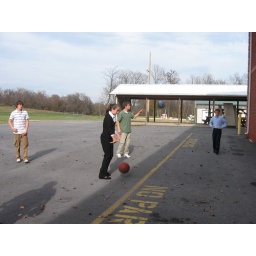
ball in dress clothes